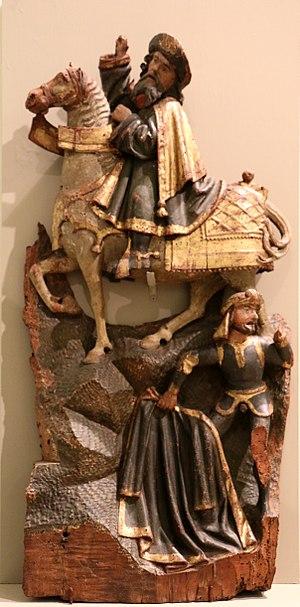
Le musée Calvet est le principal musée d'Avignon. Il est logé, pour sa partie beaux-arts, dans un hôtel particulier classé du XVIIIᵉ siècle.